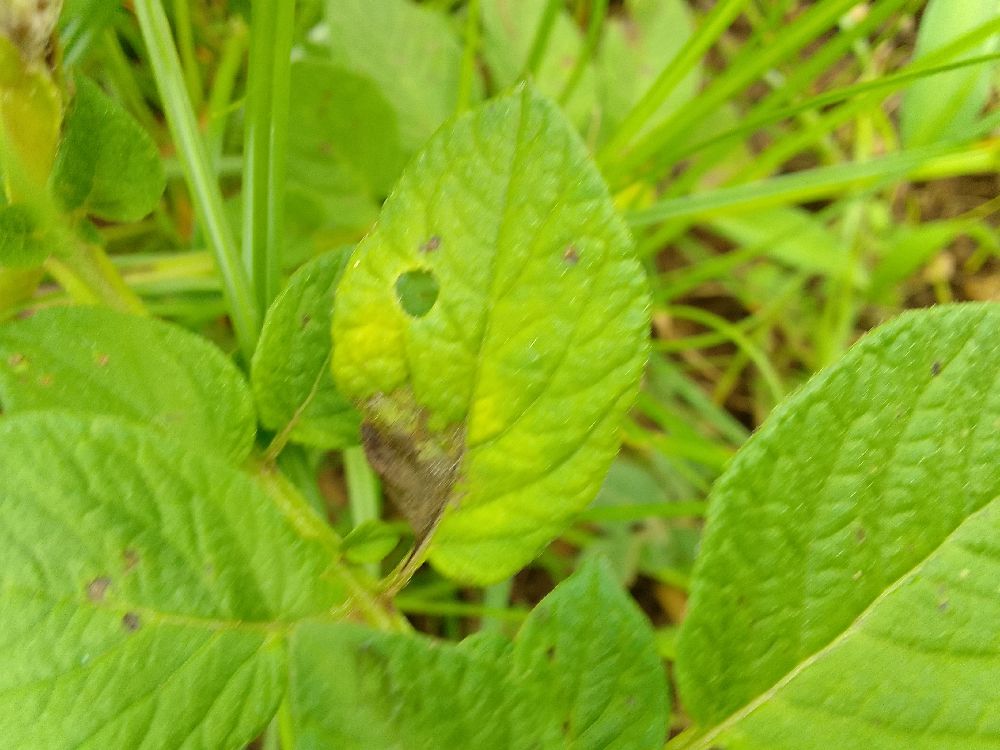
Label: Late blight